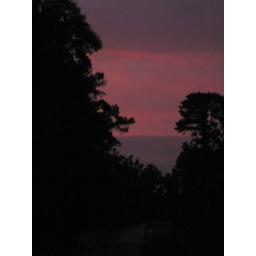
Taken standing on road in front of our house